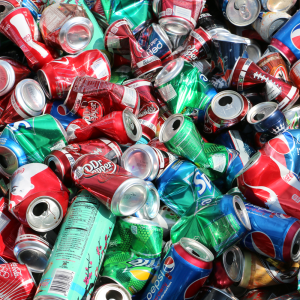
Label: metal